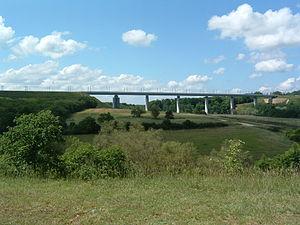
Le Viaduc de la LGV Est près de Jaulny, vu depuis le camping de la Pelouse
Cette page concerne les événements qui se sont produits durant l'année 1960 en Lorraine.
Cette page concerne les événements qui se sont produits durant l'année 2007 en Lorraine.
La LGV Est européenne, ou ligne nouvelle 6 [phase 1] et ligne nouvelle 8 [phase 2], est une ligne à grande vitesse française, qui relie Vaires-sur-Marne en Seine-et-Marne à Vendenheim dans le Bas-Rhin. Elle est destinée à améliorer les axes de communication entre le Nord-Est de la France, l’Allemagne, la Suisse et le Luxembourg. La ligne s'intègre dans le projet de la magistrale européenne, dont le but est de relier Paris à Budapest par un tracé composé majoritairement de lignes à grande vitesse.